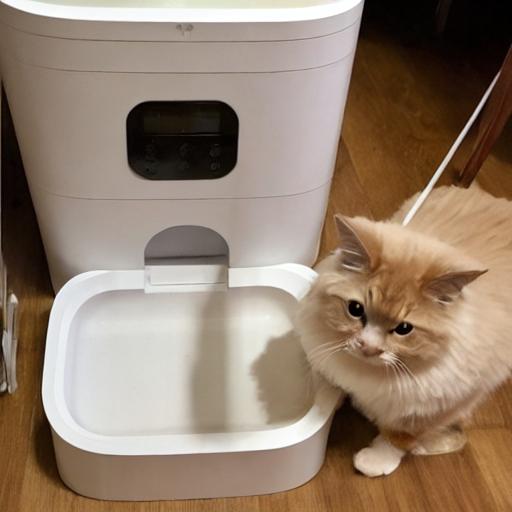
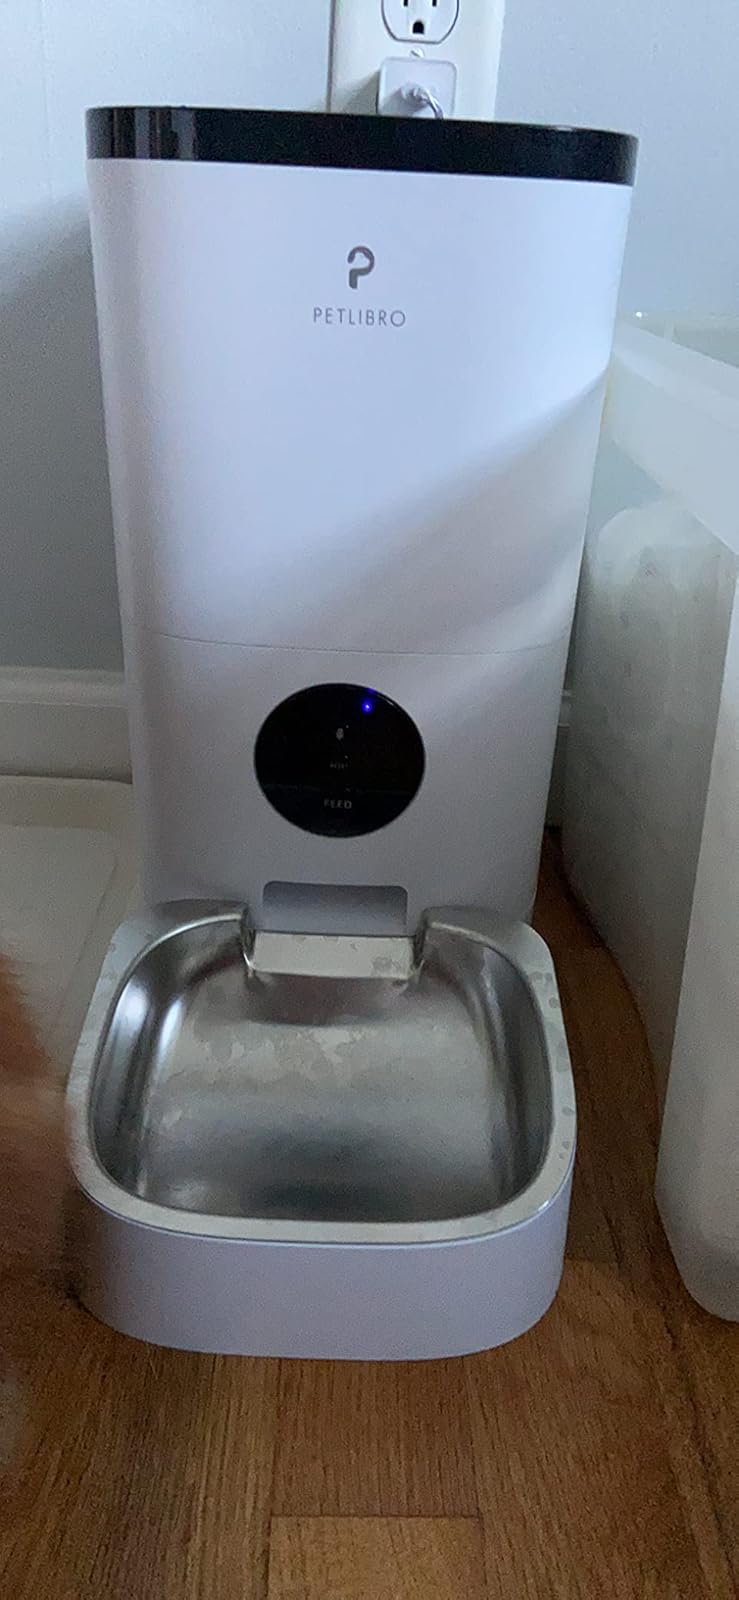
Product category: items_feeder
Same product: no